Sky position (RA, Dec in degrees): 159.186, 12.404
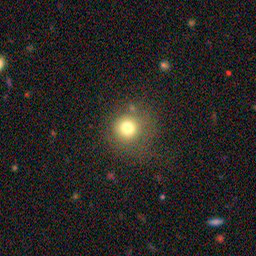
Galaxy morphology: Round Smooth Galaxies